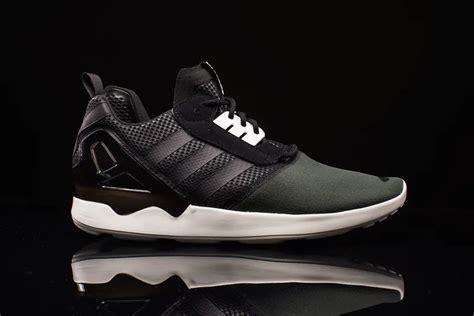
Brand: Adidas
Model: ZX 8000